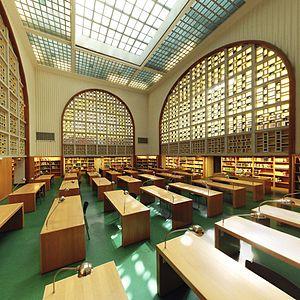
Salle 4 à la BNU avant transformation du bâtiment à partir de 2012. Cette salle n'existe plus en l'état.